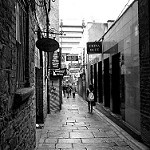
Label: street